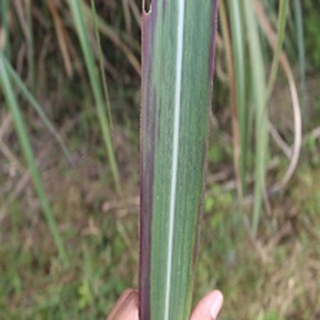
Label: sugarcane_bacterial_blight